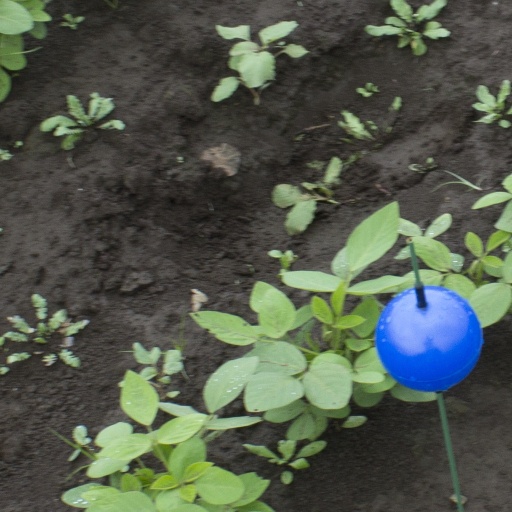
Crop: soybean